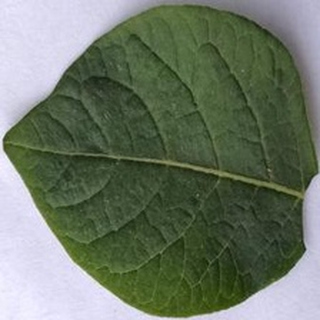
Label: healthy_potato